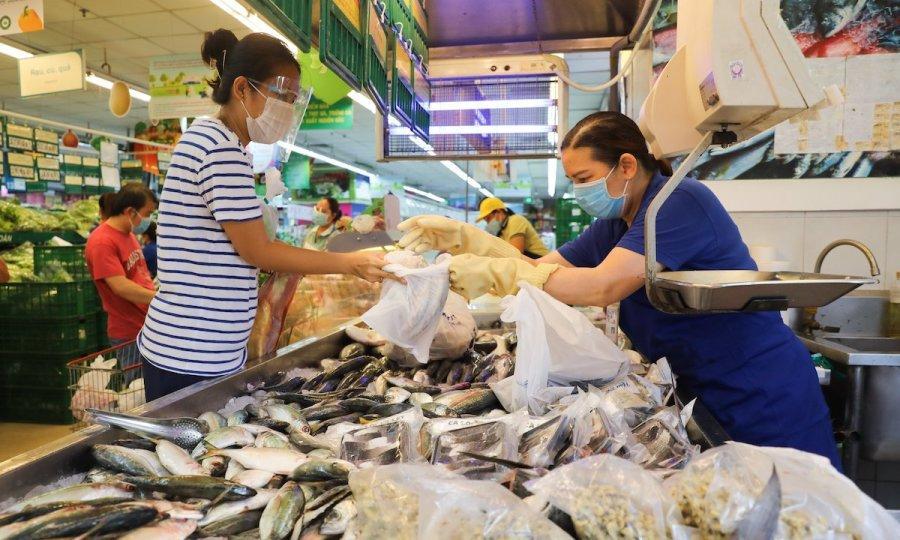
người bán hàng đang giao túi cá cho người phụ nữ mặc áo trắng